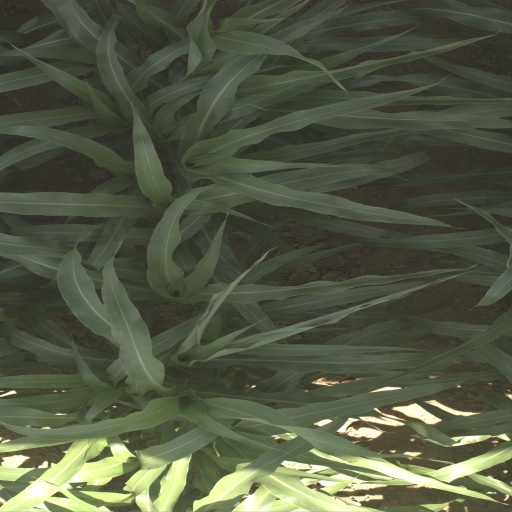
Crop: sorghum